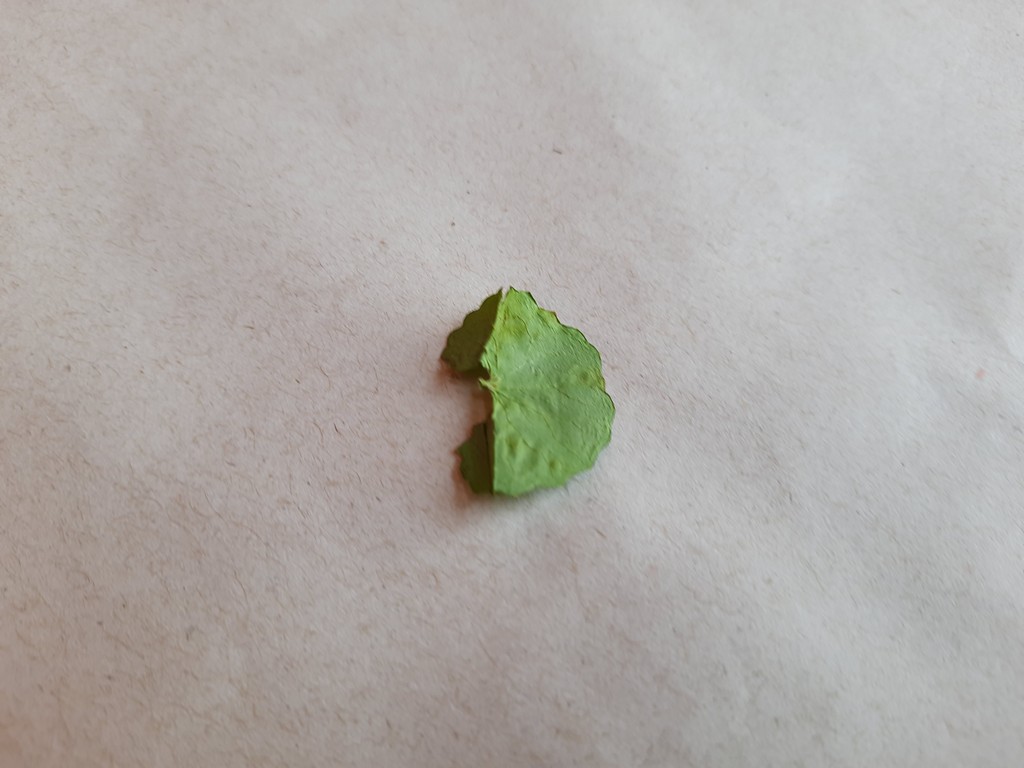
Label: Dried